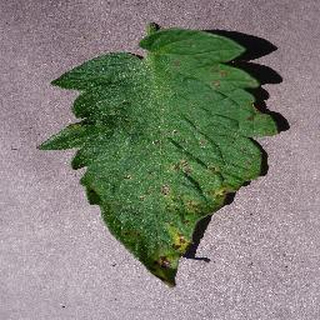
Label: tomato_septoria_leaf_spot